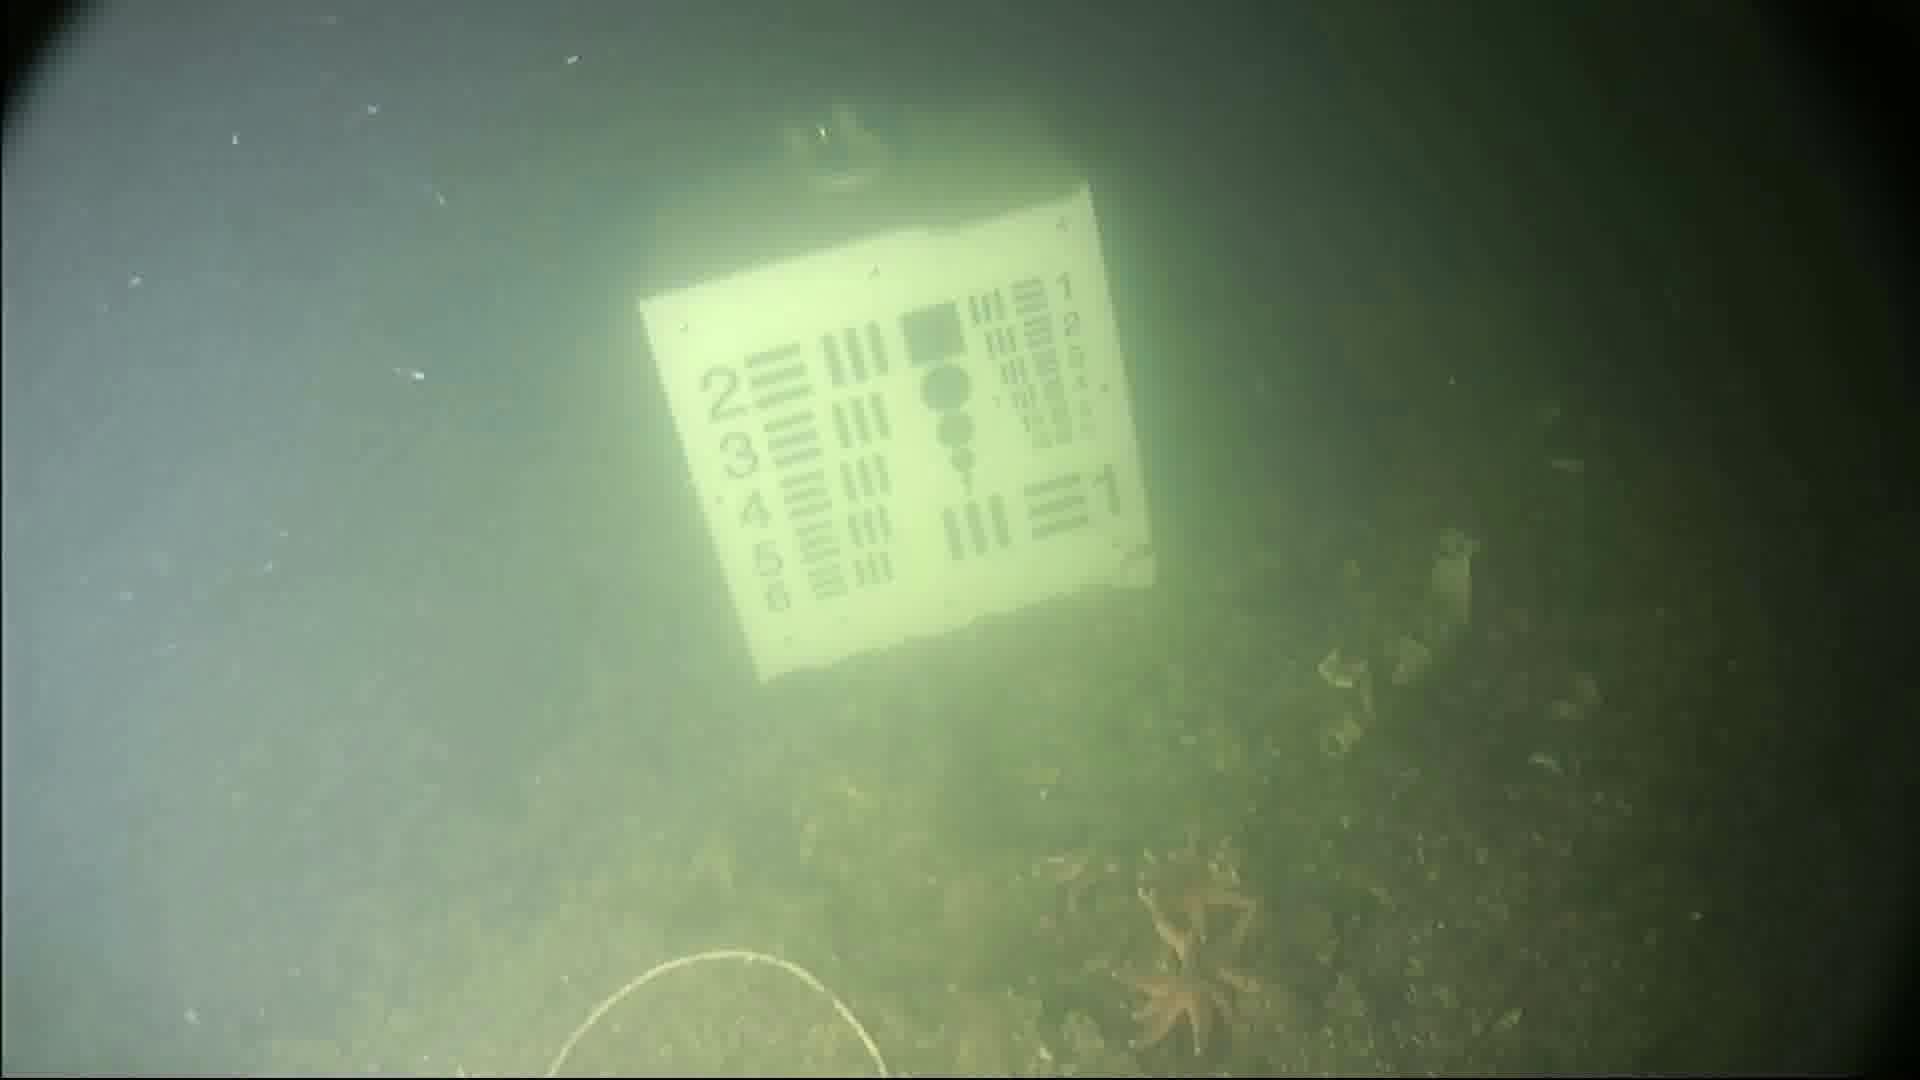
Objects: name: starfish